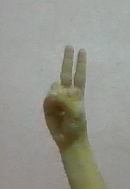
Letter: taa